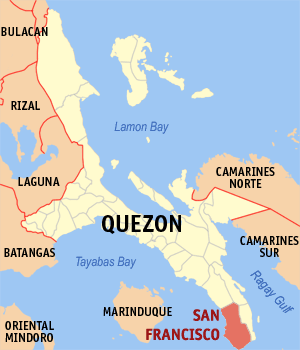
San Francisco est une municipalité de la province de Quezon, aux Philippines.